Kotel Da-Don

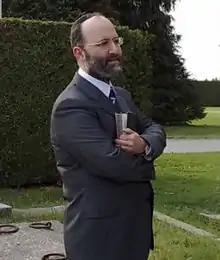

Kotel Dadon (born December 12, 1967) is a Croatian rabbi of the Bet Israel community in Zagreb. Da-Don, who was born and educated in Israel, settled in Zagreb in 1998. He was the chief rabbi of Croatia from 1998 to 2006.